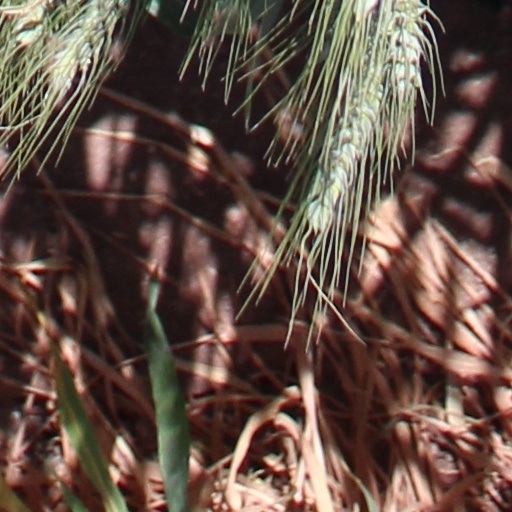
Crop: wheat